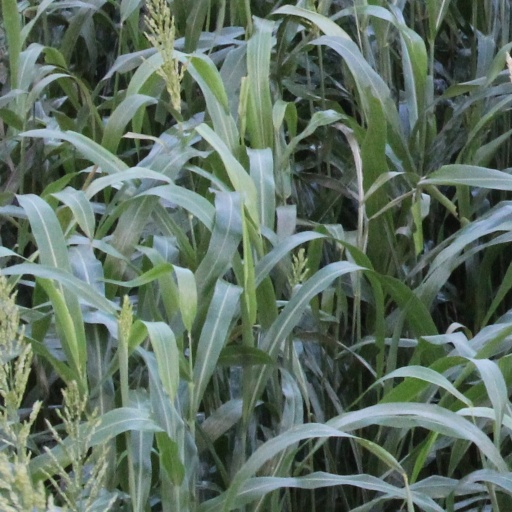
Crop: sorghum